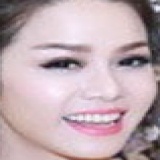
ca sĩ Nhật Kim Anh